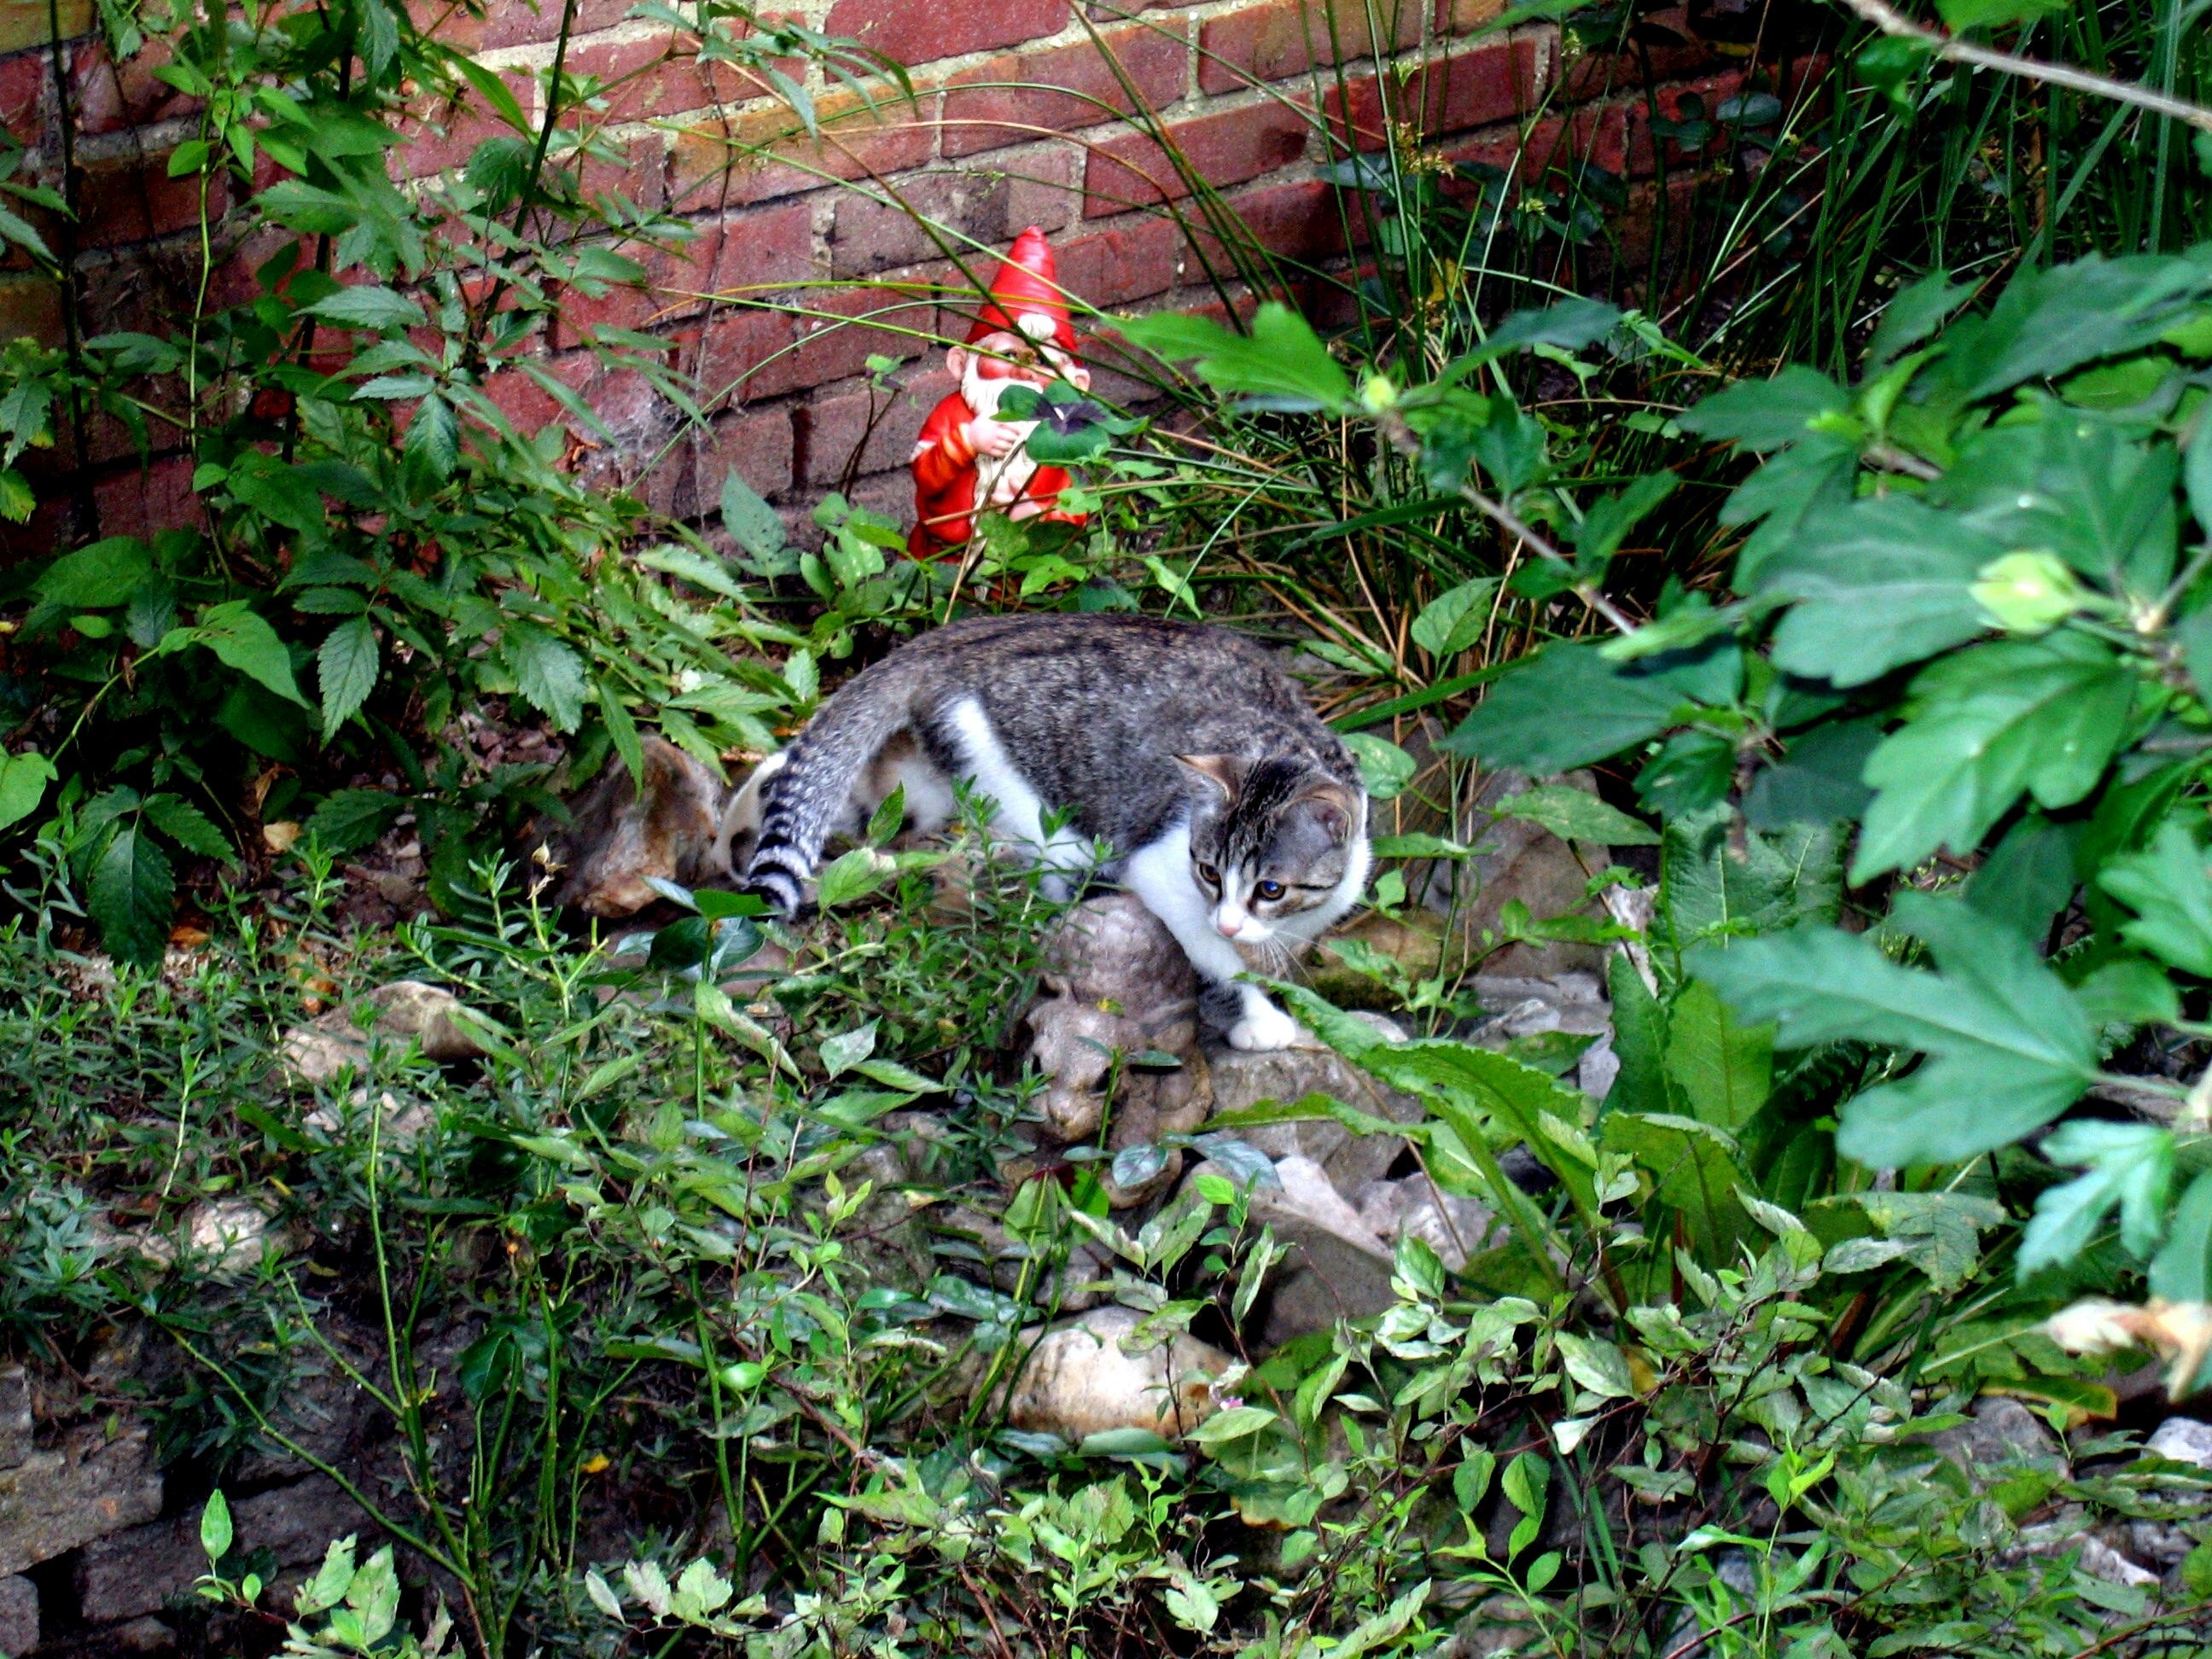
nature, forest, flower, wildlife, zoo, jungle, cat, mammal, garden, fauna, rabbit, animals, rainforest, marsupial